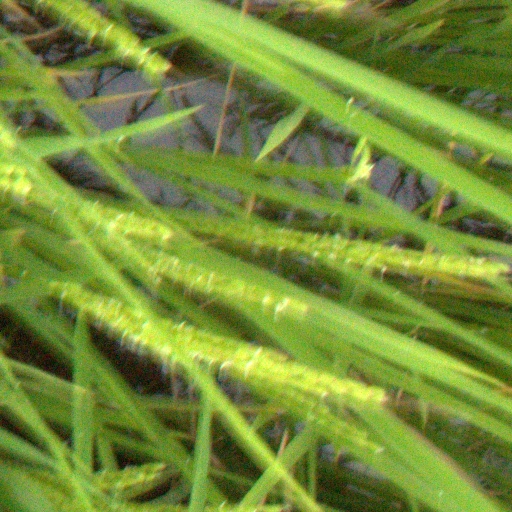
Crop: rice